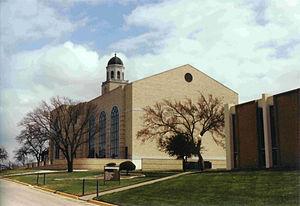
L’université adventiste du Sud-Ouest, ou l'université adventiste de Southwestern, est une université adventiste du septième jour à Keene au Texas.
La théologie de l’Église adventiste du septième jour se centre sur la personne, la vie, l’activité et les enseignements de Jésus-Christ : sa préexistence, son incarnation, sa mort de substitution pour le salut des pécheurs repentants, sa résurrection, son ministère de médiation dans le sanctuaire céleste et son prochain retour en gloire.